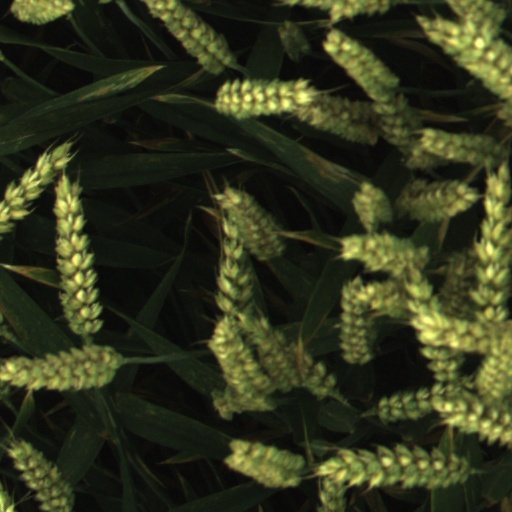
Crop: wheat